John D. Landers

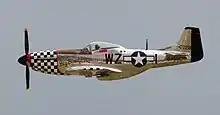
Replica of Landers' aircraft

Promoted from captain to major, he took command of the 38th FS. During this time, he flew on what is regarded as the longest fighter escort mission. His flight accompanied heavy bombers on a 1,600-mile sortie over Poland and spent approximately 7 hours in flight. While with the 38th FS, he destroyed an additional two enemy aircraft and damaged one in aerial combat.